Pax (2011 film)

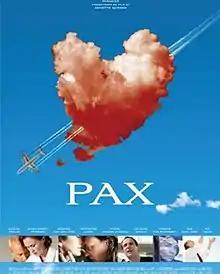
Film poster.

Pax is a 2011 Norwegian-Swedish film directed by . It was released on March 18, 2011. The film stars many well-known Norwegian and Swedish actors, but was not well received by critics and was considered a flop.